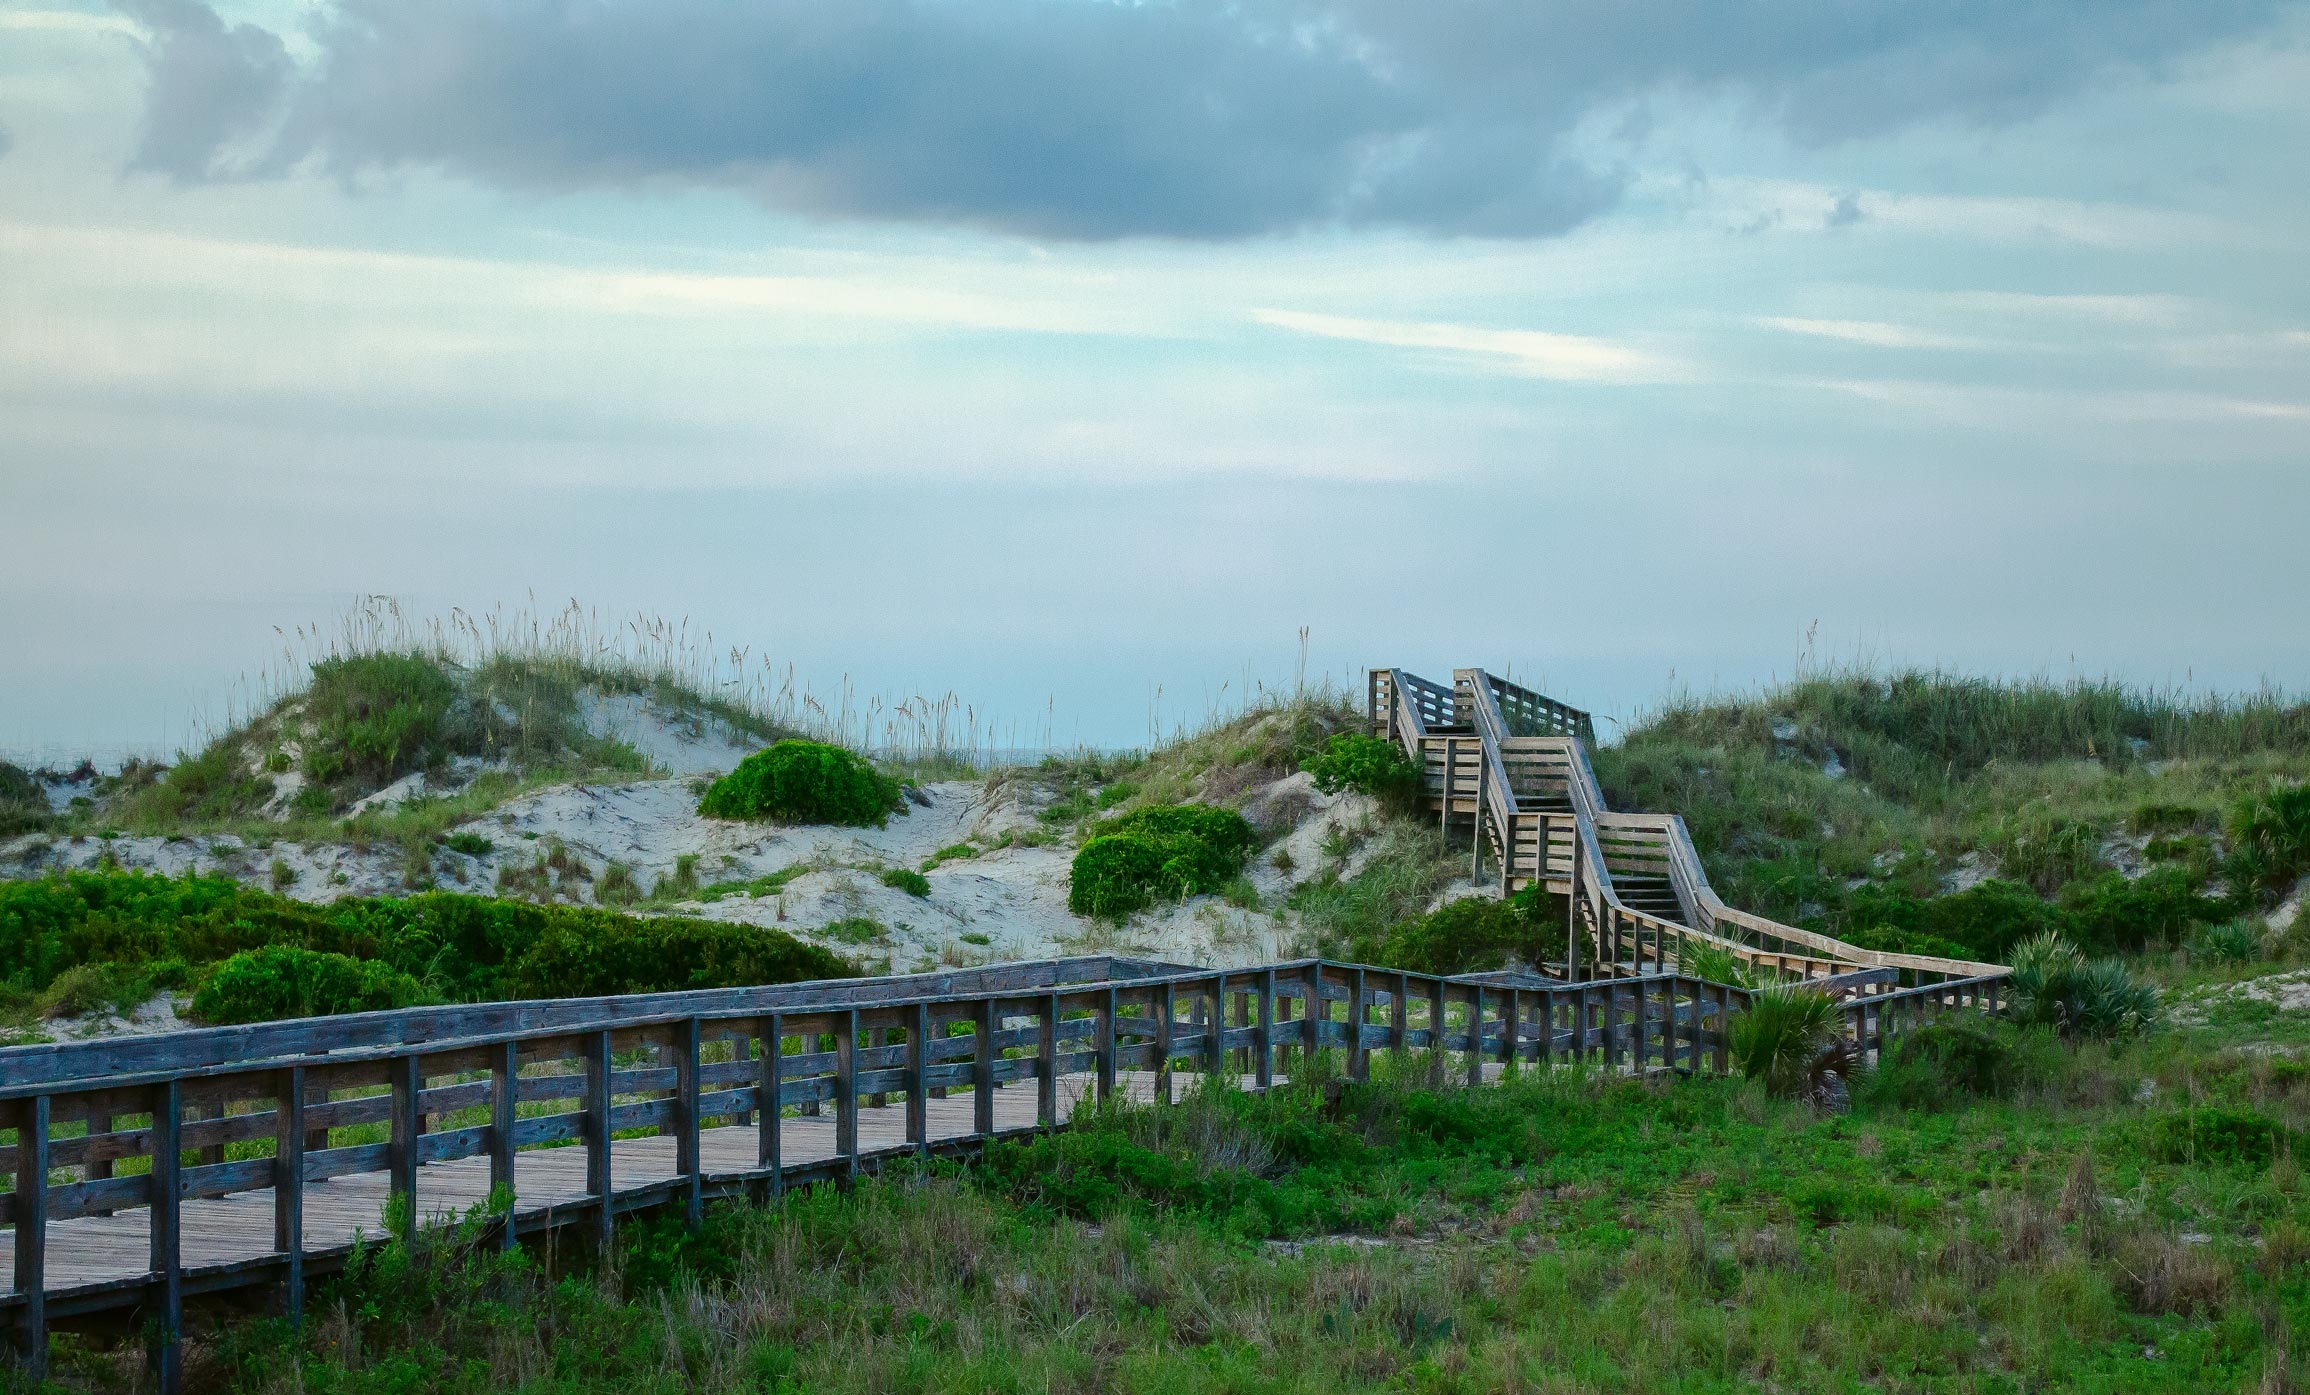
beach, sea, coast, nature, sky, boardwalk, hill, dunes, stairs, inspiration, rural area